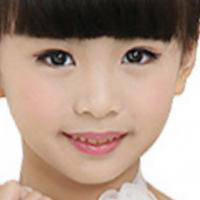
Age group: age 01-10